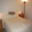
Label: bed